Golden Horseshoe

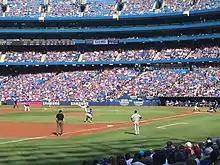
A Toronto Blue Jays game at the Rogers Centre in 2018

The Golden Horseshoe is home to many amateur and professional sports clubs, and university and college varsity programs. Many professional sports clubs in the city form a part of a larger sports league. Most university varsity programs are regulated by U Sports, while college varsity programs are regulated by the Canadian Collegiate Athletic Association.